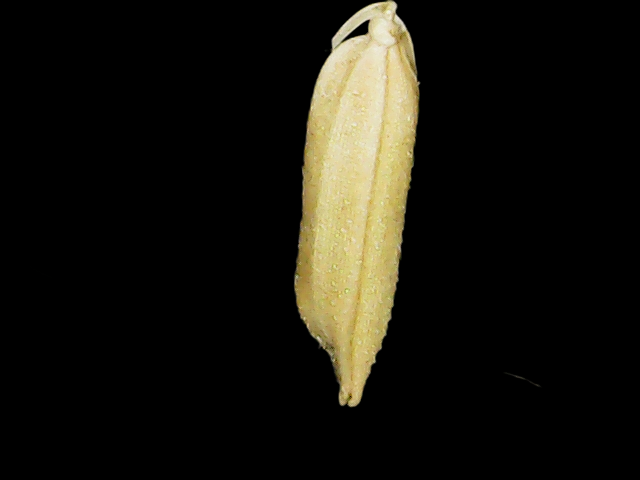
Rice variety: Binadhan07